August von Spiess

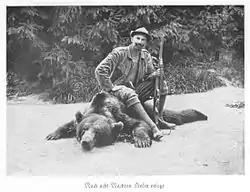
Von Spiess, after a Carpathian bear hunt.

In 1926, Von Spiess and his daughter initiated a project to tag the birds of Snake Island, Romania. He led two hunting expeditions in equatorial Africa, in Kenya in 1936 and in Tanganyika in 1938. He was a fine observer of nature, a connoisseur of game habits and a keen hunter, and gathered during his life a collection of over 1,000 hunting trophies. He also wrote a number of books pertaining to animals and hunting, mostly tied to the Carpathian Mountains region.